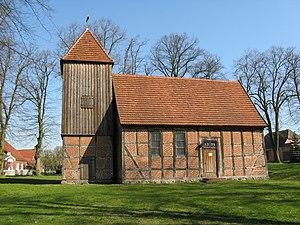
Kritzow est une municipalité allemande du land de Mecklembourg-Poméranie-Occidentale et l'arrondissement de Ludwigslust-Parchim. En 2013, elle comptait hab.